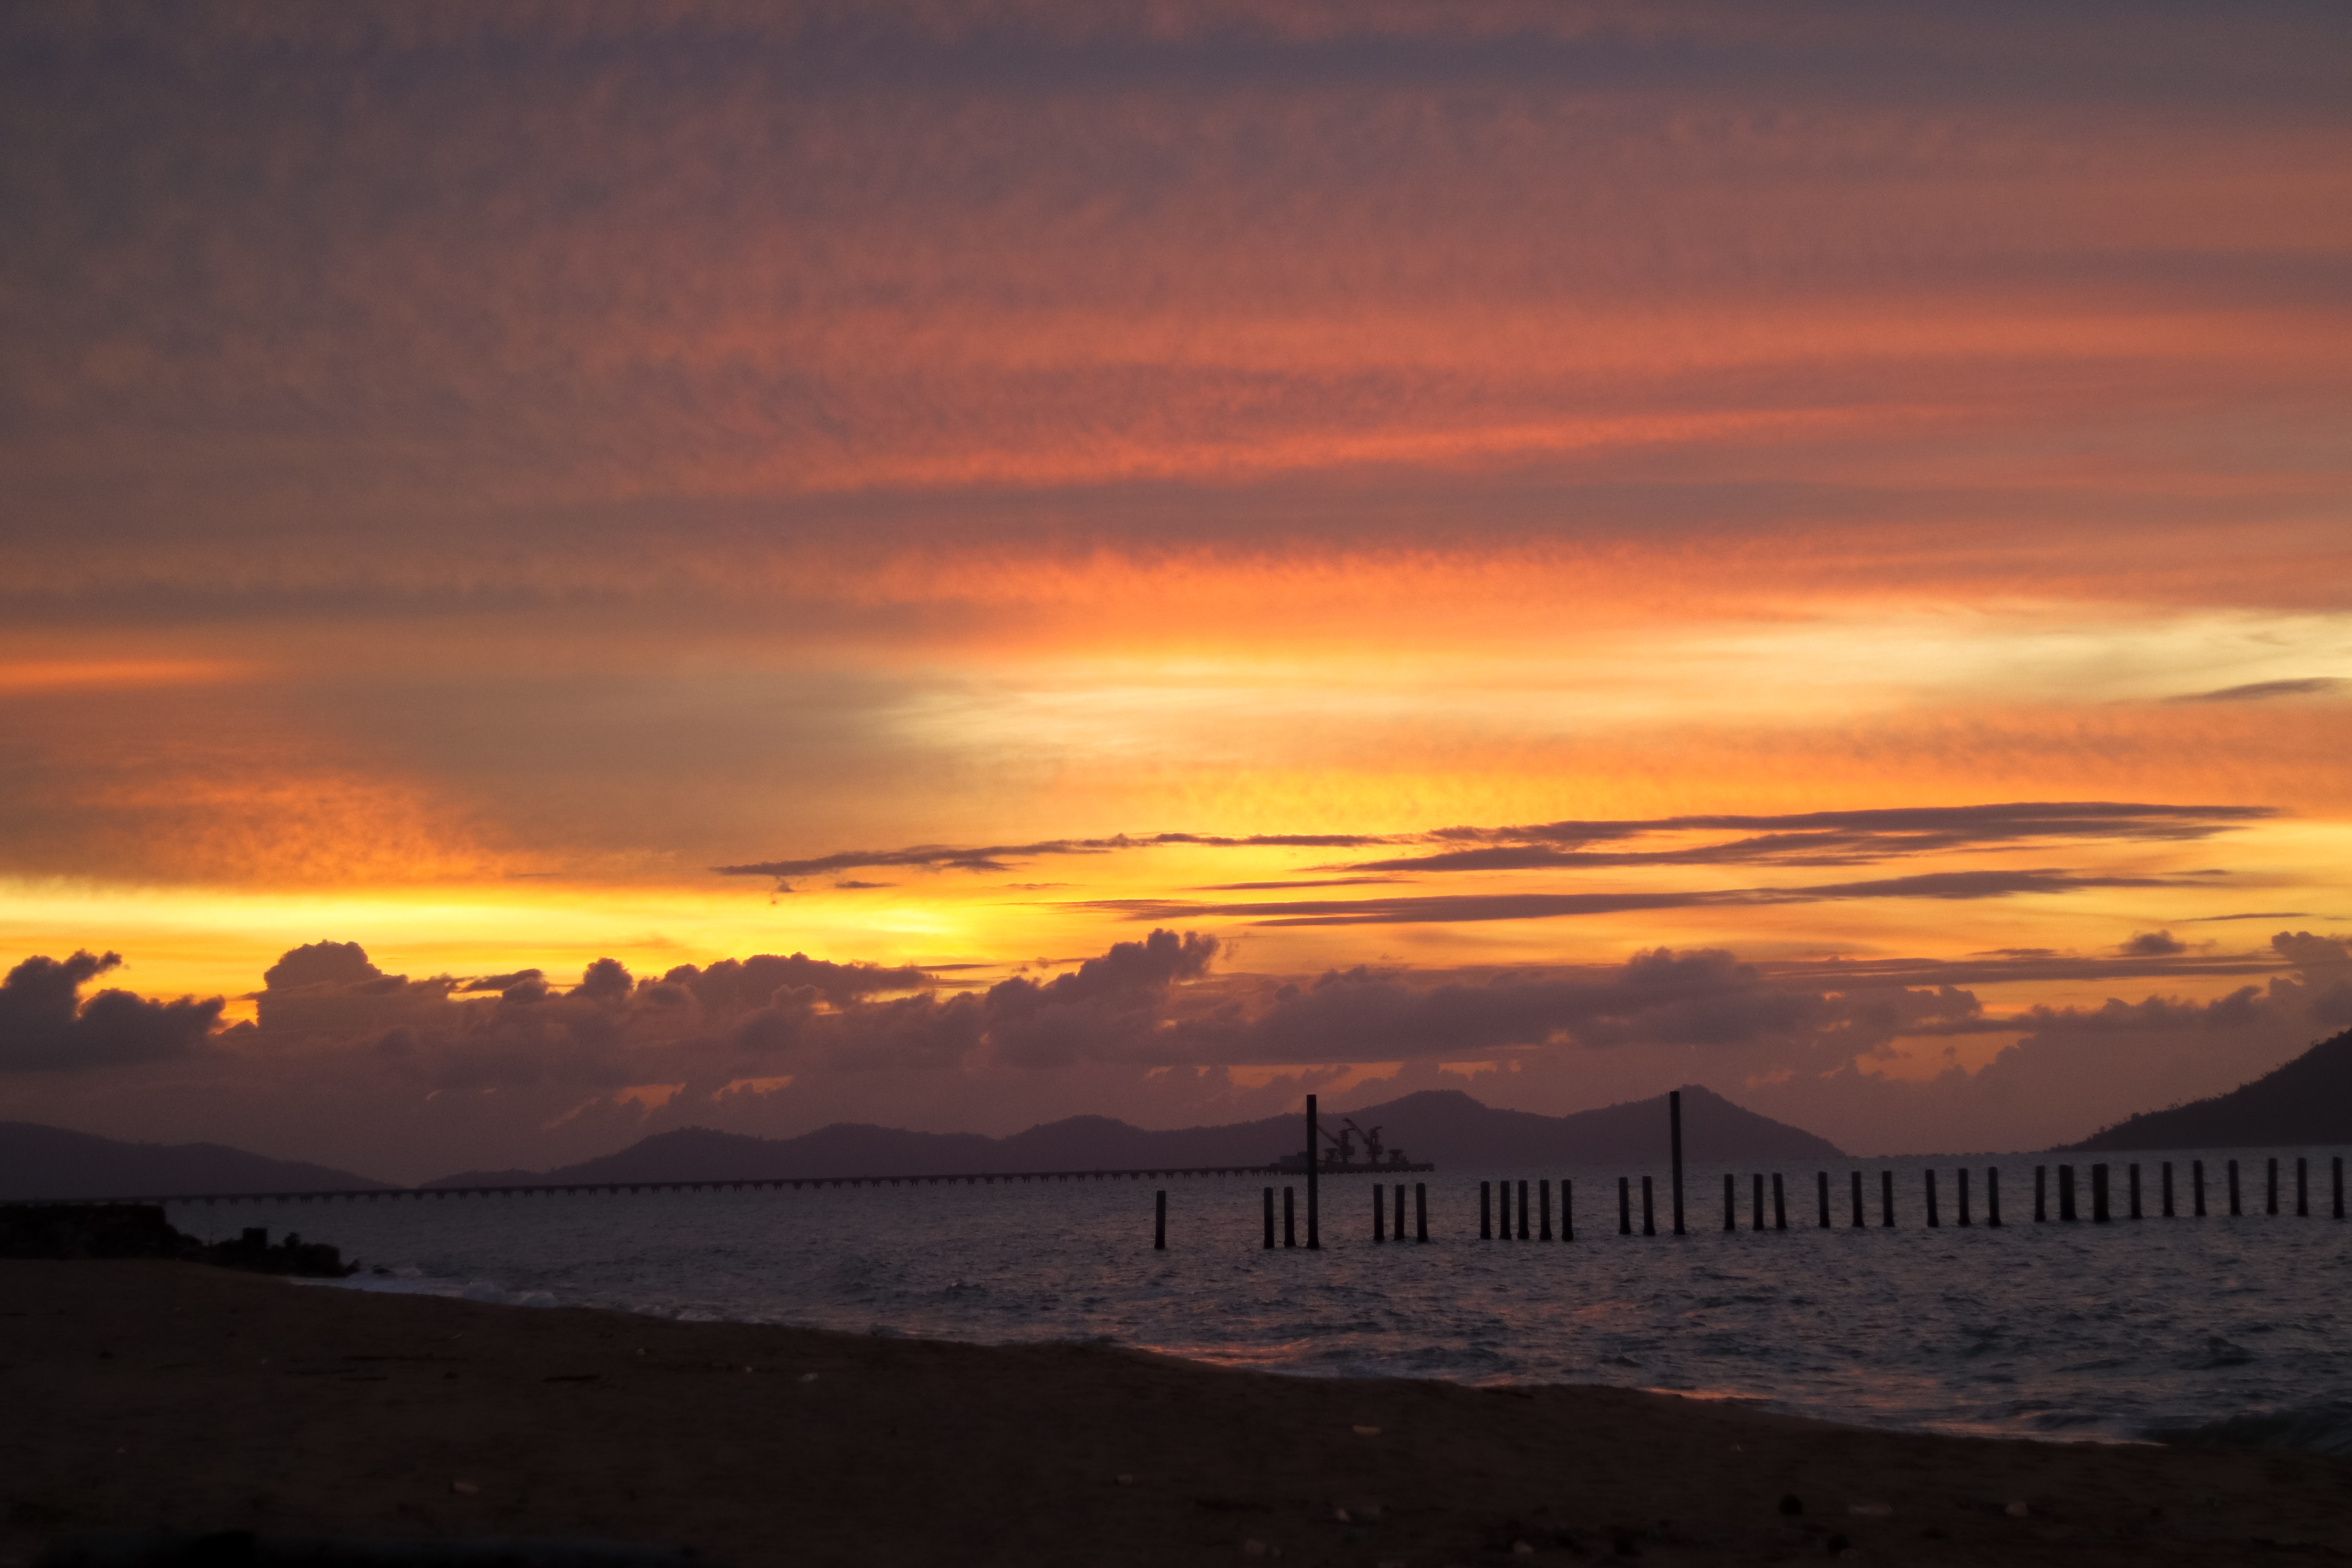
nature, wild, tree, view, sunset, beach, sky, afterglow, horizon, sunrise, cloud, red sky at morning, sea, evening, dusk, morning, sun, ocean, water, dawn, coast, calm, atmosphere, sound, landscape, vacation, wave, sunlight, bay, wind wave